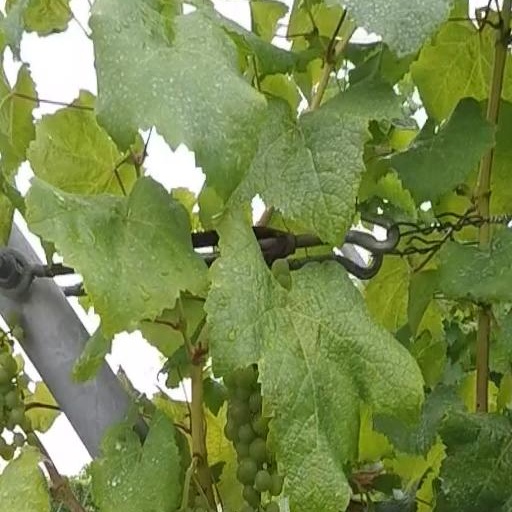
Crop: grape